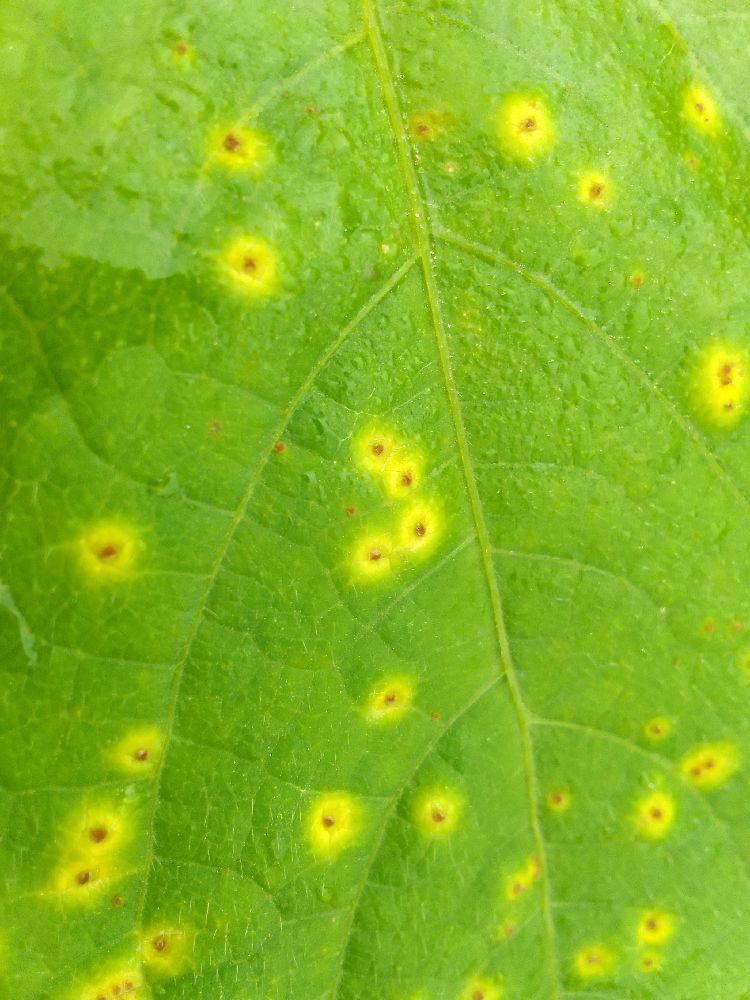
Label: rust